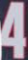
Number: 4